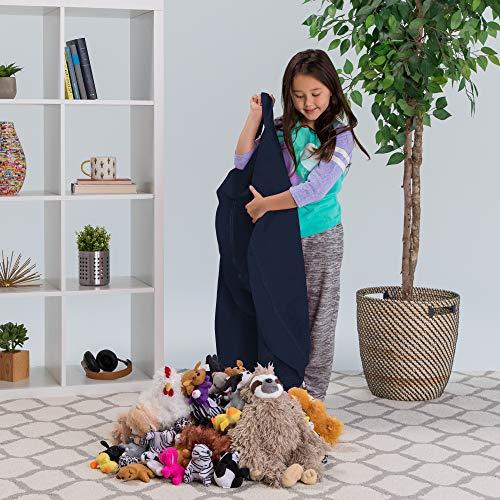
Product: Posh Stuffable Kids Stuffed Animal Storage Bean Bag Chair Cover - Childrens Toy Organizer, Large 38" - Solid Navy Blue
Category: Home & Kitchen | Furniture | Kids' Furniture | Chairs & Seats | Bean Bags
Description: Stuffed animal Bean bag solution - creates a storage solution for all your child’s stuffed Animal and toys while creating a soft comfy chair for them to enjoy.
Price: $24.99
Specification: ASIN:B07SQ3M1WD|ShippingWeight:1.34pounds(Viewshippingratesandpolicies)|DateFirstAvailable:June5,2019